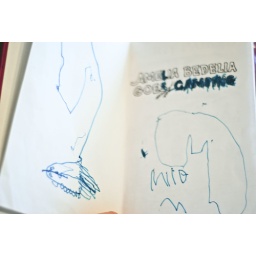
This is seriously the first book she scribbled in and it is a library book.